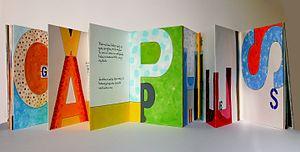
livres d'artiste
José San Martin est un artiste peintre, dessinateur et graveur essentiellement sur bois né à Vilagarcía de Arousa le 15 avril 1951. Il vit en France depuis 1961, installé aujourd'hui à Vincennes.